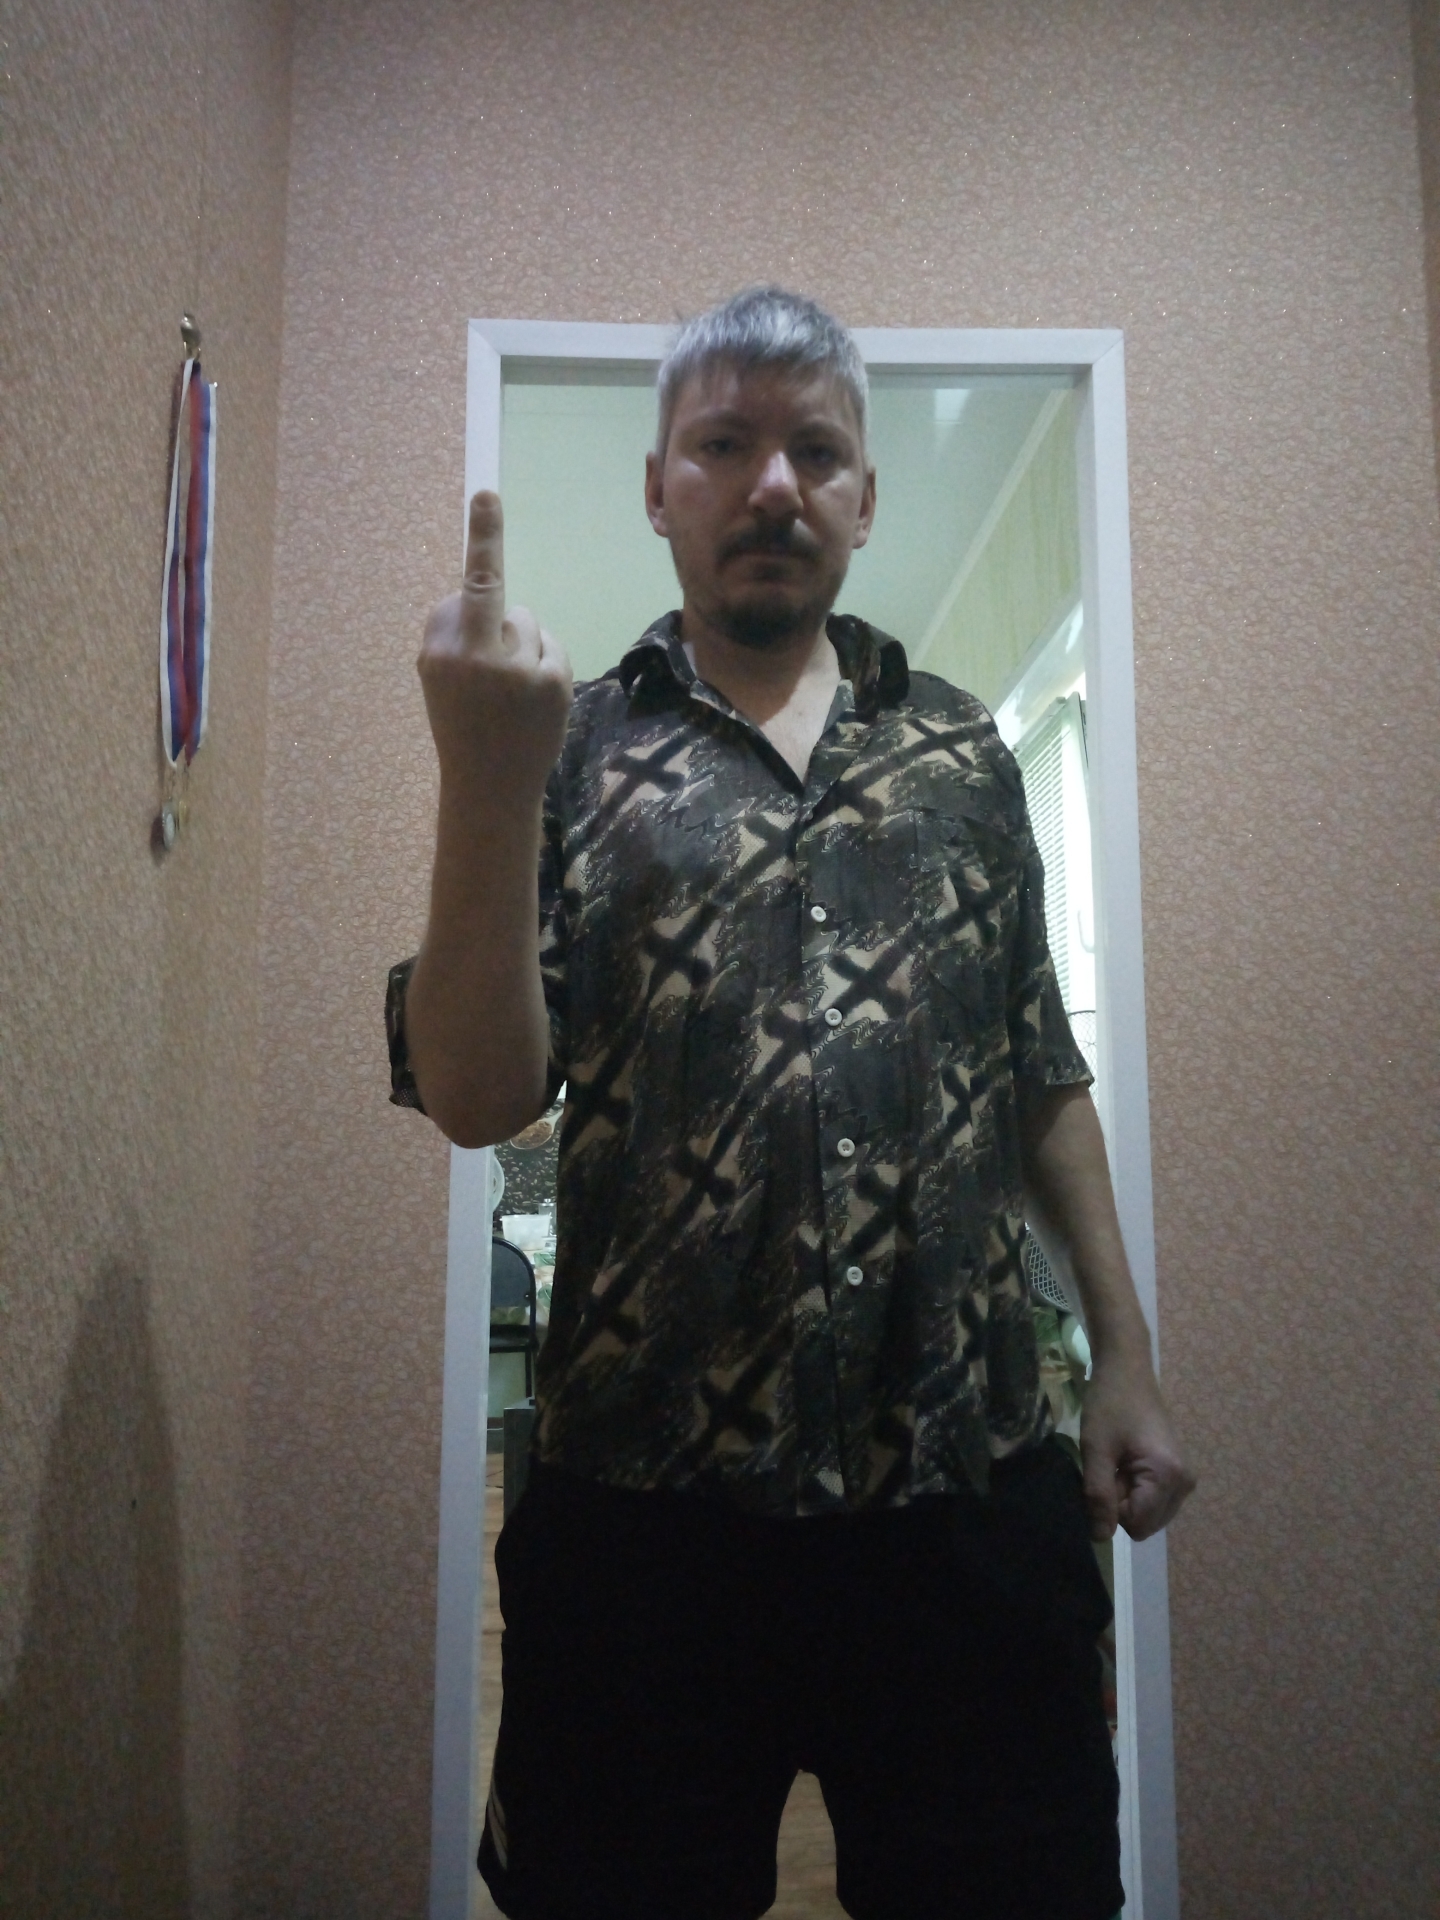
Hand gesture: middle_finger